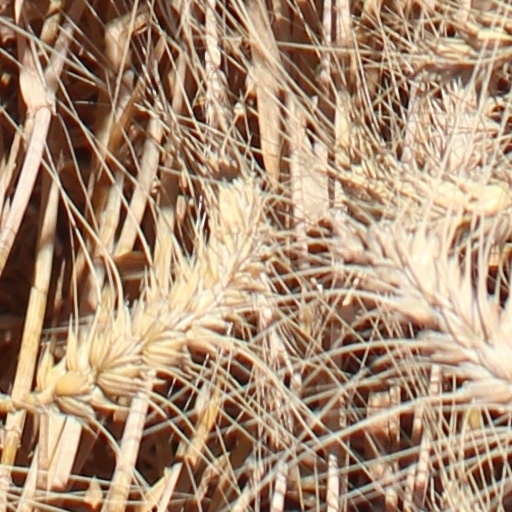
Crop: wheat